Politics of Minnesota

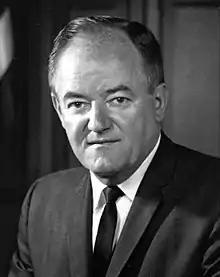

Hubert Humphrey (May 27, 1911 – January 13, 1978) was the 38th Vice President of the United States, serving under President Lyndon Johnson. Humphrey twice served as a United States Senator from Minnesota, and served as Democratic Majority Whip. He was a founder of the Minnesota Democratic–Farmer–Labor Party and Americans for Democratic Action. He served as mayor of Minneapolis from July 2, 1945, to November 30, 1948. In 1968 Humphrey was the nominee of the Democratic Party in the United States presidential election but lost to Republican Richard Nixon. In one of the most renowned speeches in American political history, Humphrey told the 1948 Democratic National Convention: "the time has arrived in America for the Democratic Party to get out of the shadows of states' rights and walk forthrightly into the bright sunshine of human rights," winning support for a pro-civil-rights plank in the Party's platform.